Paraguay expedition

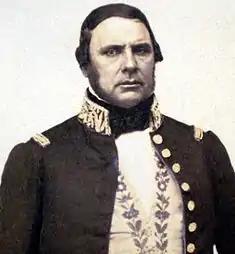
Justo José de Urquiza, President of the Argentine Confederation, was more than keen to promote a settlement between López and the U.S.A.

Until consul Hopkins arrived the United States did not have any kind of representation in Asunción. When it had needed to, it sent a diplomat from Buenos Aires. The quality of this part-time representation could be poor. The mistakes that got into the U.S.-Paraguay treaty of friendship did so because of the carelessness of one of those visitors, who cannot have proof-read the document. Hopkins, the first U.S. consul, got the post because nobody else applied. After he left the job of representing America was given to Lieutenant Page, effectively a "persona non grata" in Paraguay, who was anyway a junior naval officer with no diplomatic aptitude. In one assessment, "The dispatch of a strong American task force to bring Paraguay to book was the culmination of fifteen years of diplomatic futility".